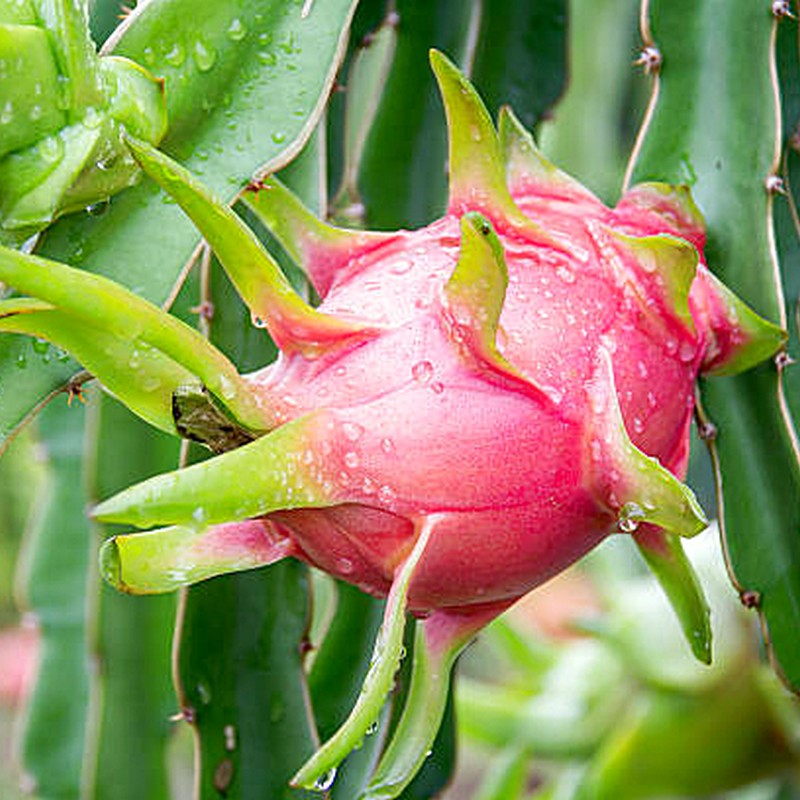
Label: Fresh Dragon Fruit